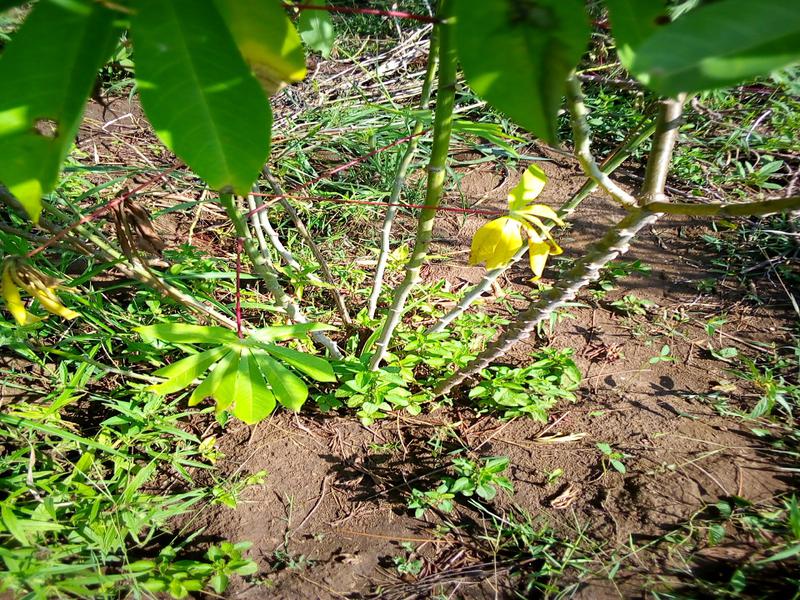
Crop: cassava
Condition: healthy